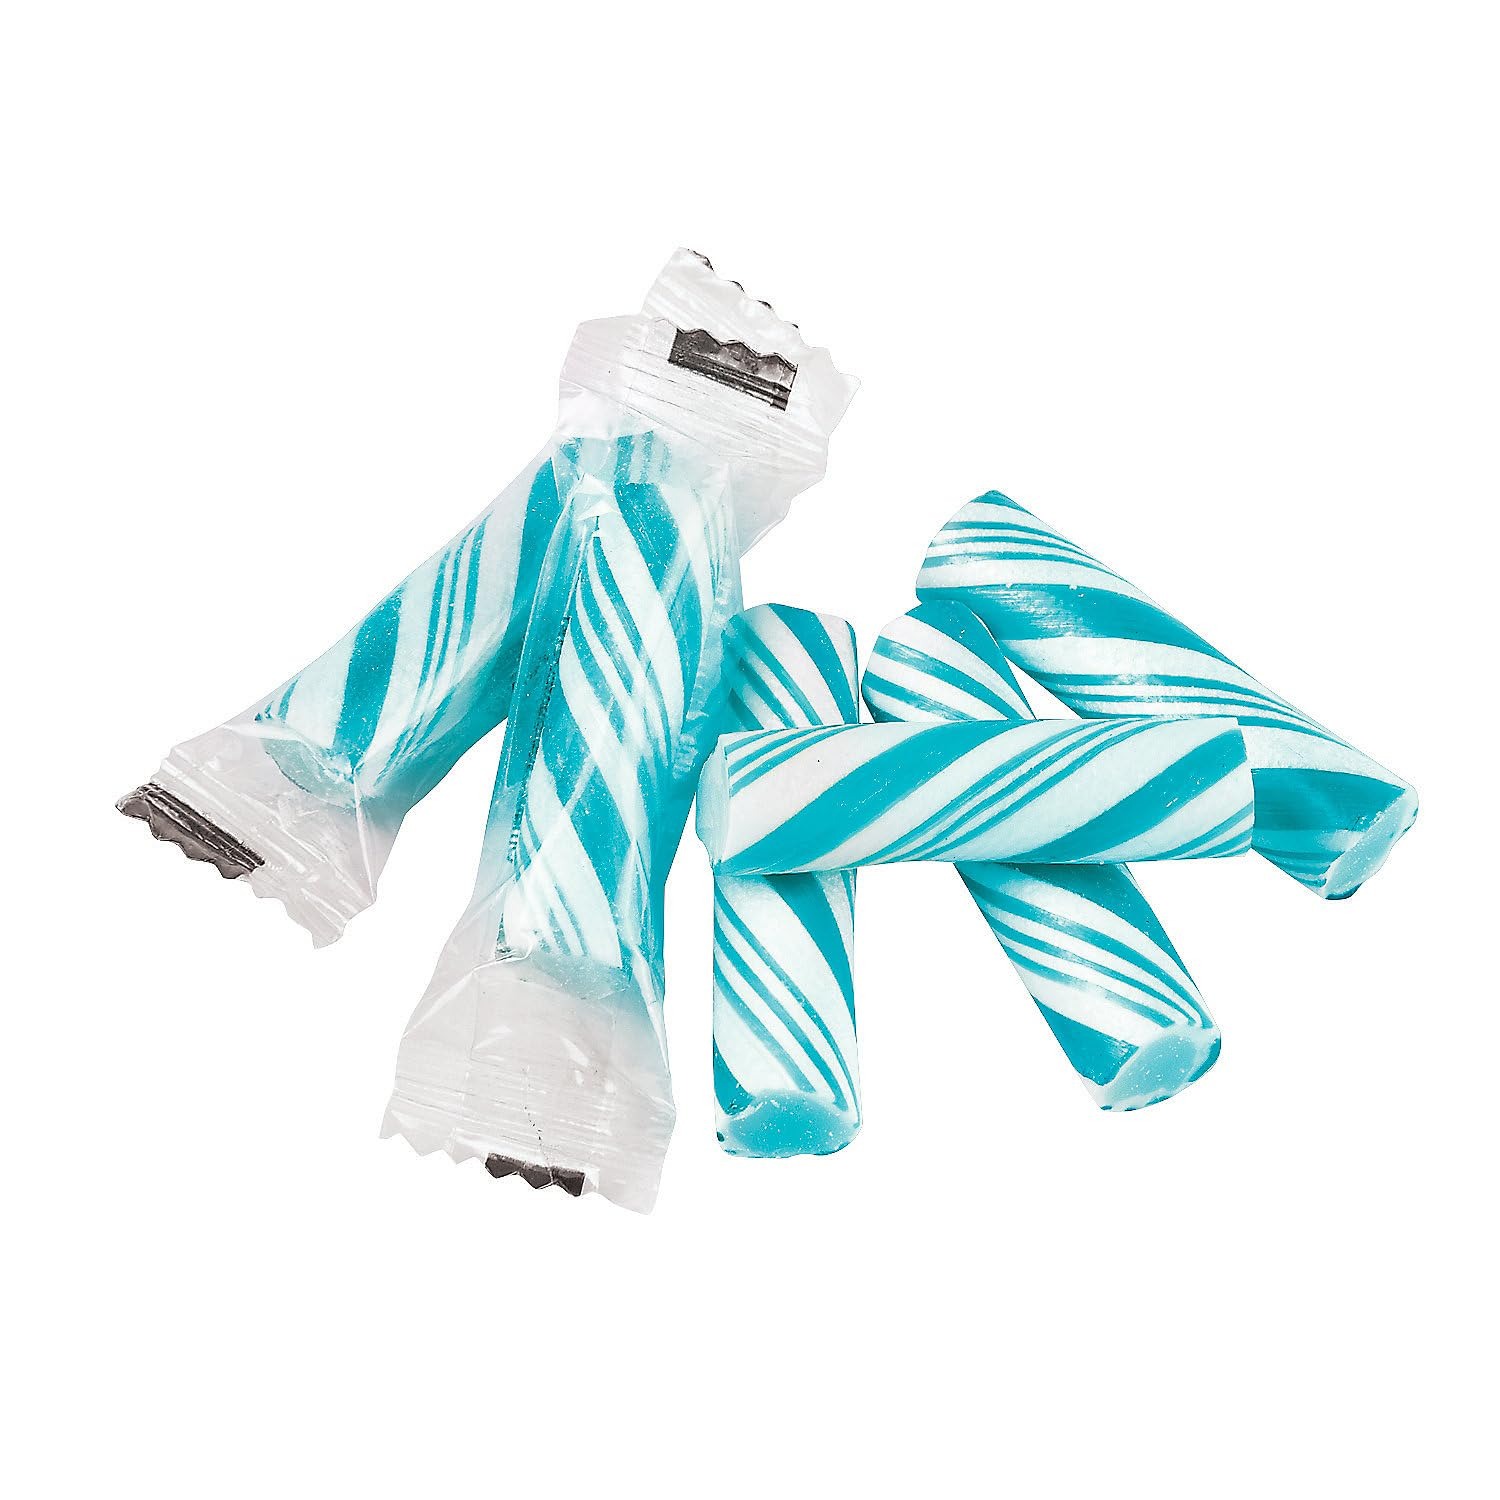
Item Name: Mini Candy Canes (113 individually wrapped sticks) Christmas and Party Candies (Blue)
Bullet Point 1: Place bowls of these sweet little candy cane sticks on your candy buffet or reception tables for everyone to enjoy!
Bullet Point 2: They're a delicious choice for your colorful wedding theme or any celebration. Great for Christmas or any holiday party.
Bullet Point 3: 1 lb of candy canes (Approximately 113 sticks per order)
Bullet Point 4: Fruity Delicious flavor.
Bullet Point 5: Size: 1 1/4 inch candy canes.
Product Description: Place bowls of these sweet little candy cane sticks on your candy buffet or reception tables for everyone to enjoy! They're a delicious choice for your colorful wedding theme or any celebration. These sweet candy confections are a scrumptious, fruity flavor. Fat-free. Individually wrapped. (Approx. 113 pcs. per unit) 1 1/4" Total wt., 1 lb.
Value: 113.0
Unit: Count

Price: 22.99